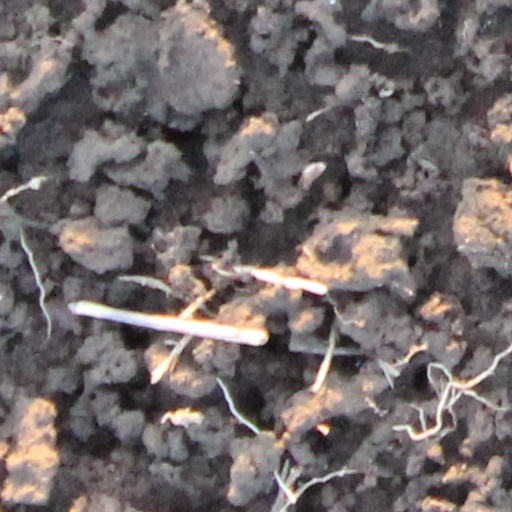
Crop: wheat